Global Precipitation Measurement

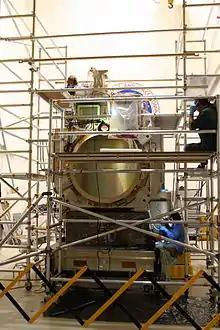
Full-Scale Harness Mockup Model of the Core GPM Spacecraft being used for harness assembly inside the Acoustic Chamber at GSFC.

In addition to maintaining social media accounts and the GPM Road to Launch Blog, JAXA and NASA developed several outreach activities specific to this mission prior to launch that the public could participate in. After launch a series of featured articles and videos were produced to highlight various scientific goals and discoveries of the mission, and an "Extreme Weather" blog is maintained to provide timely updates about the latest extreme precipitation events and natural disasters occurring around the world. A Precipitation Education website is also maintained to provide teachers and students with lesson plans, animations, and other resources to teach about the water cycle, Earth science, and the GPM mission.